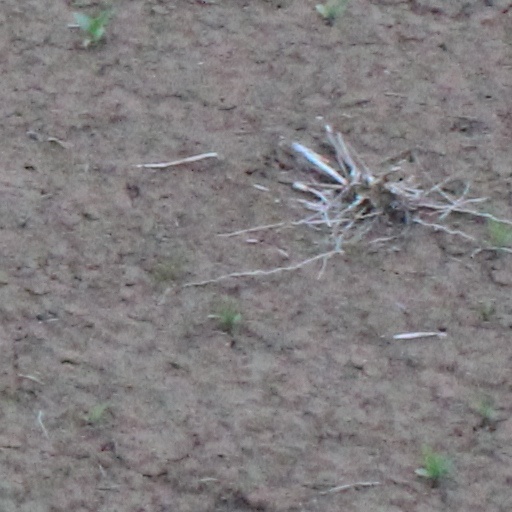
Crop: wheat